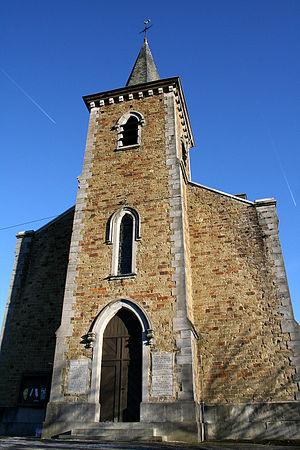
Grupont (Belgique)
Grupont est une section de la commune belge de Tellin située en Région wallonne dans la province de Luxembourg.